Yang County

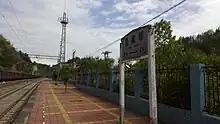
on the Yangpingguan–Ankang railway

Yang County has a sizable agricultural sector, which grows 469 different types of ingredients for traditional Chinese medicine, such as "Magnolia officinalis", jujube, and "Scutellaria baicalensis". Other distinct agricultural products to the county include its distinct black rice, and its distinct red rice.